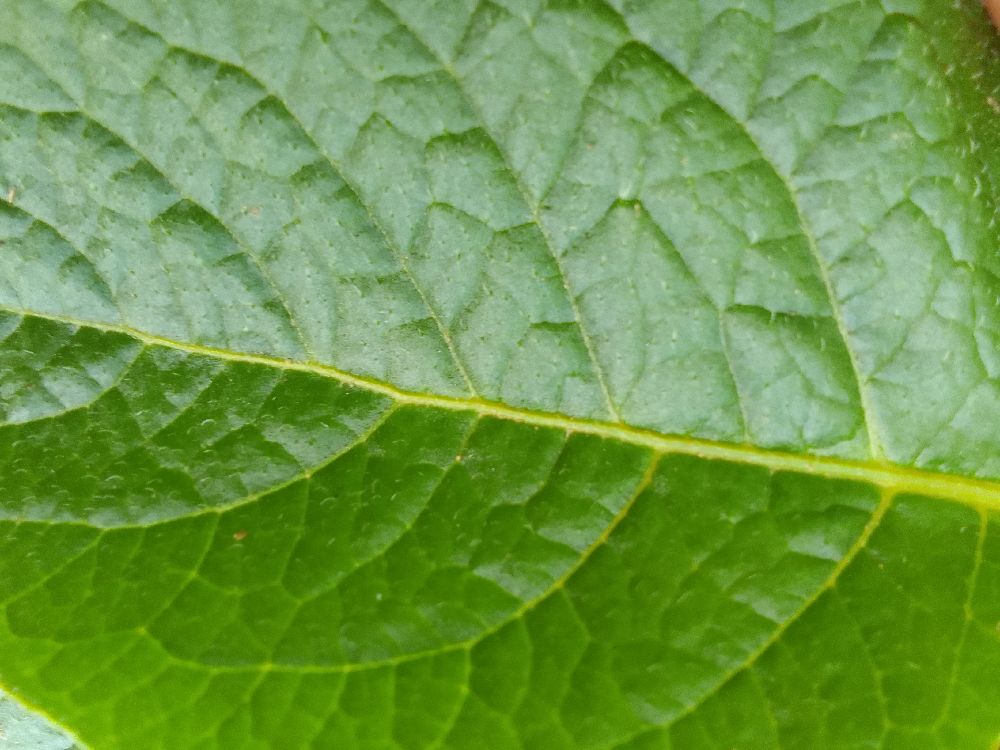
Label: Healthy